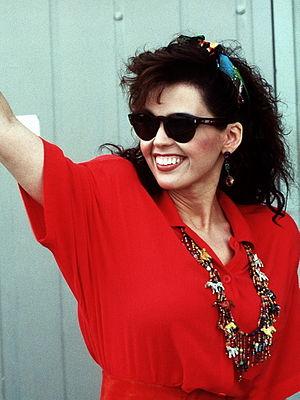
La cinquième saison de Dancing with the Stars, émission américaine de télé réalité musicale, est commencé le 24 septembre 2007 sur le réseau ABC. Cette émission est animée par Tom Bergeron, Drew Lachey et Samantha Harris.